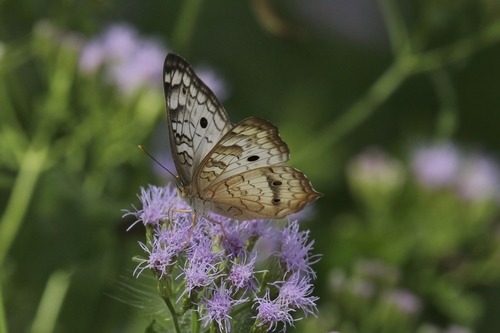
Scientific name: Anartia jatrophae
Common name: White peacock
Family: Nymphalidae
Order: Lepidoptera
Pollinator type: Primary pollinator
Habitat: Gardens, parks, and open areas
Geographic range: Southern United States to Argentina
Conservation status: Least Concern